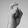
ASL letter: X